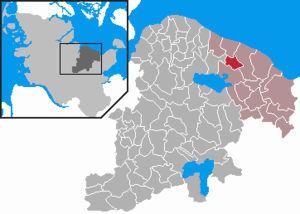
Tröndel
Kort
Tröndel er en by og kommune i det nordlige Tyskland, beliggende i Amt Lütjenburg i den nordøstlige del af Kreis Plön. Kreis Plön ligger i den østlige/centrale del af delstaten Slesvig-Holsten.